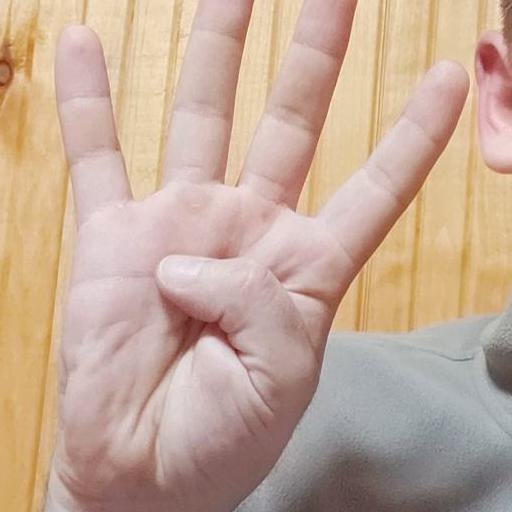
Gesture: four